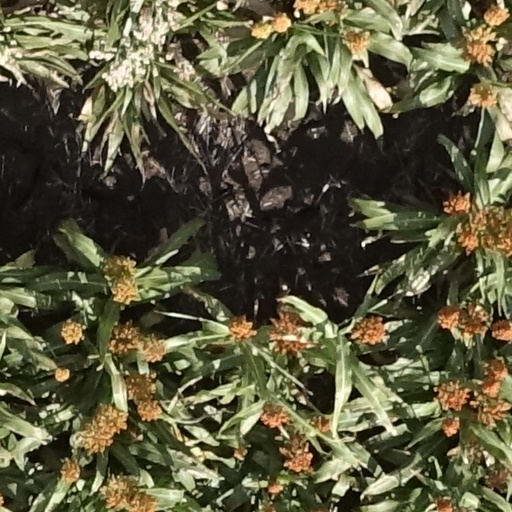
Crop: sorghum